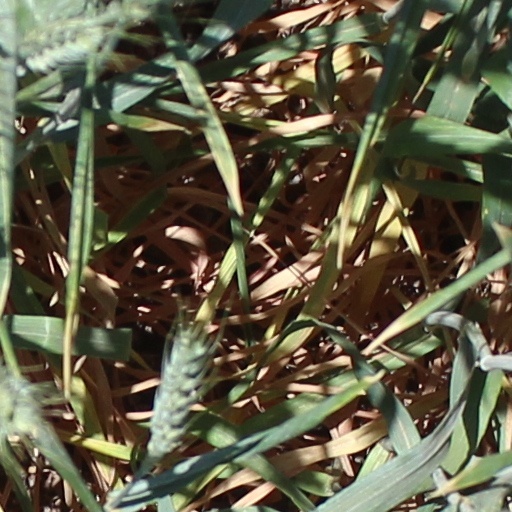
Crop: wheat